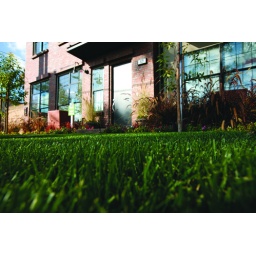
Green, GREEN living green at Depot Walk in a LEED certified home